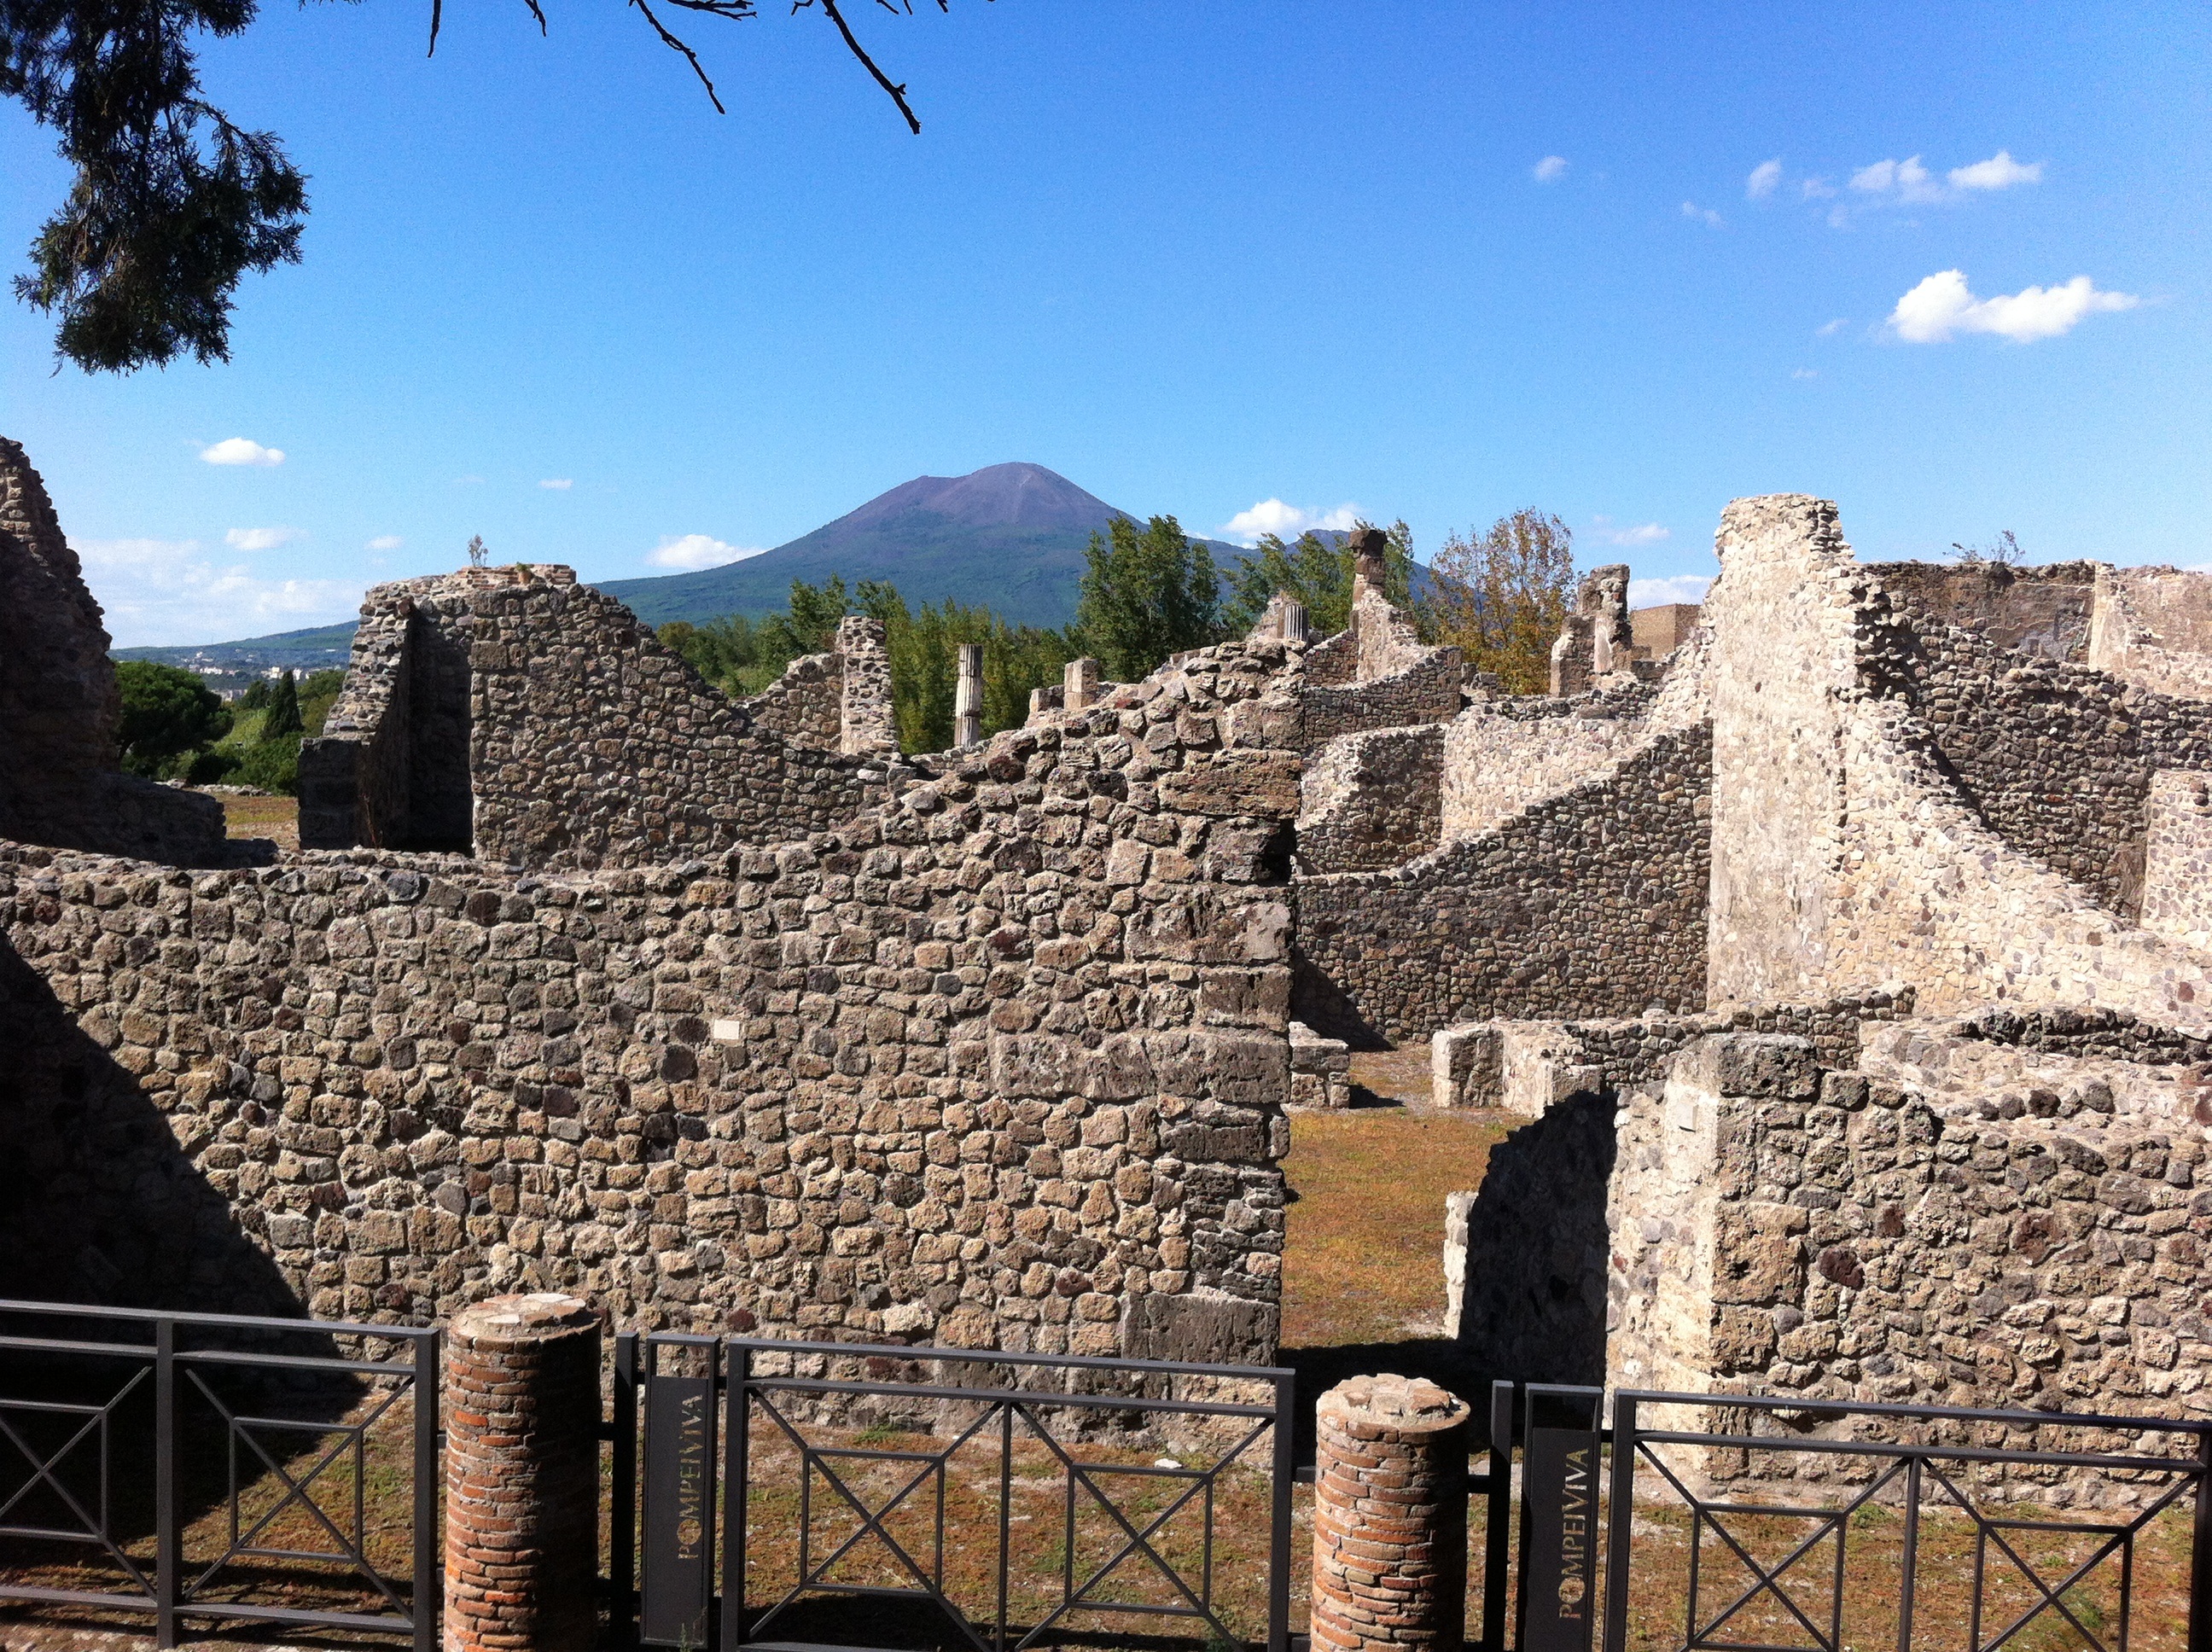
landscape, building, wall, monument, village, volcano, ancient, landmark, sightseeing, historic, tourism, destroyed, ruins, archeology, roman, disaster, culture, history, famous, heritage, unesco, historical, italian, volcanic, excavation, buried, eruption, pompeii, archaeological site, excavations, campania, catastrophe, historic site, ancient history, vesuvius